Heritage interpretation

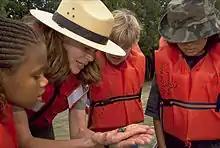
A park ranger at Biscayne National Park in Florida, USA, show a hermit crab to children.

The goal of interpretation is to improve and enrich the visitor experience by helping site visitors understand the significance of the place they are visiting, and connecting those meanings to visitors' own personal lives. By weaving compelling, thematic stories about environmental phenomena and historical events, interpreters aim to provoke visitors to learn and think about their experiences.